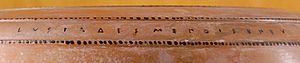
cothon